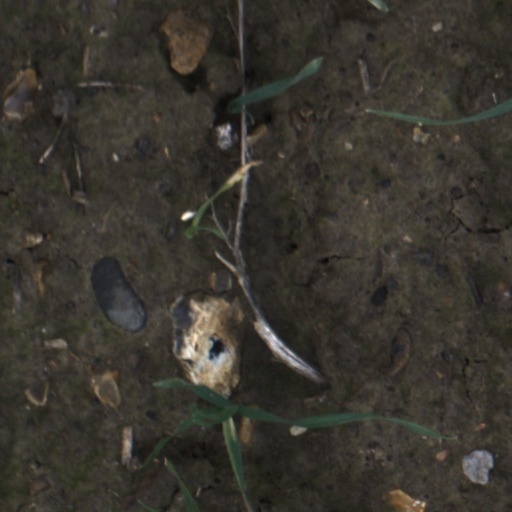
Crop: wheat